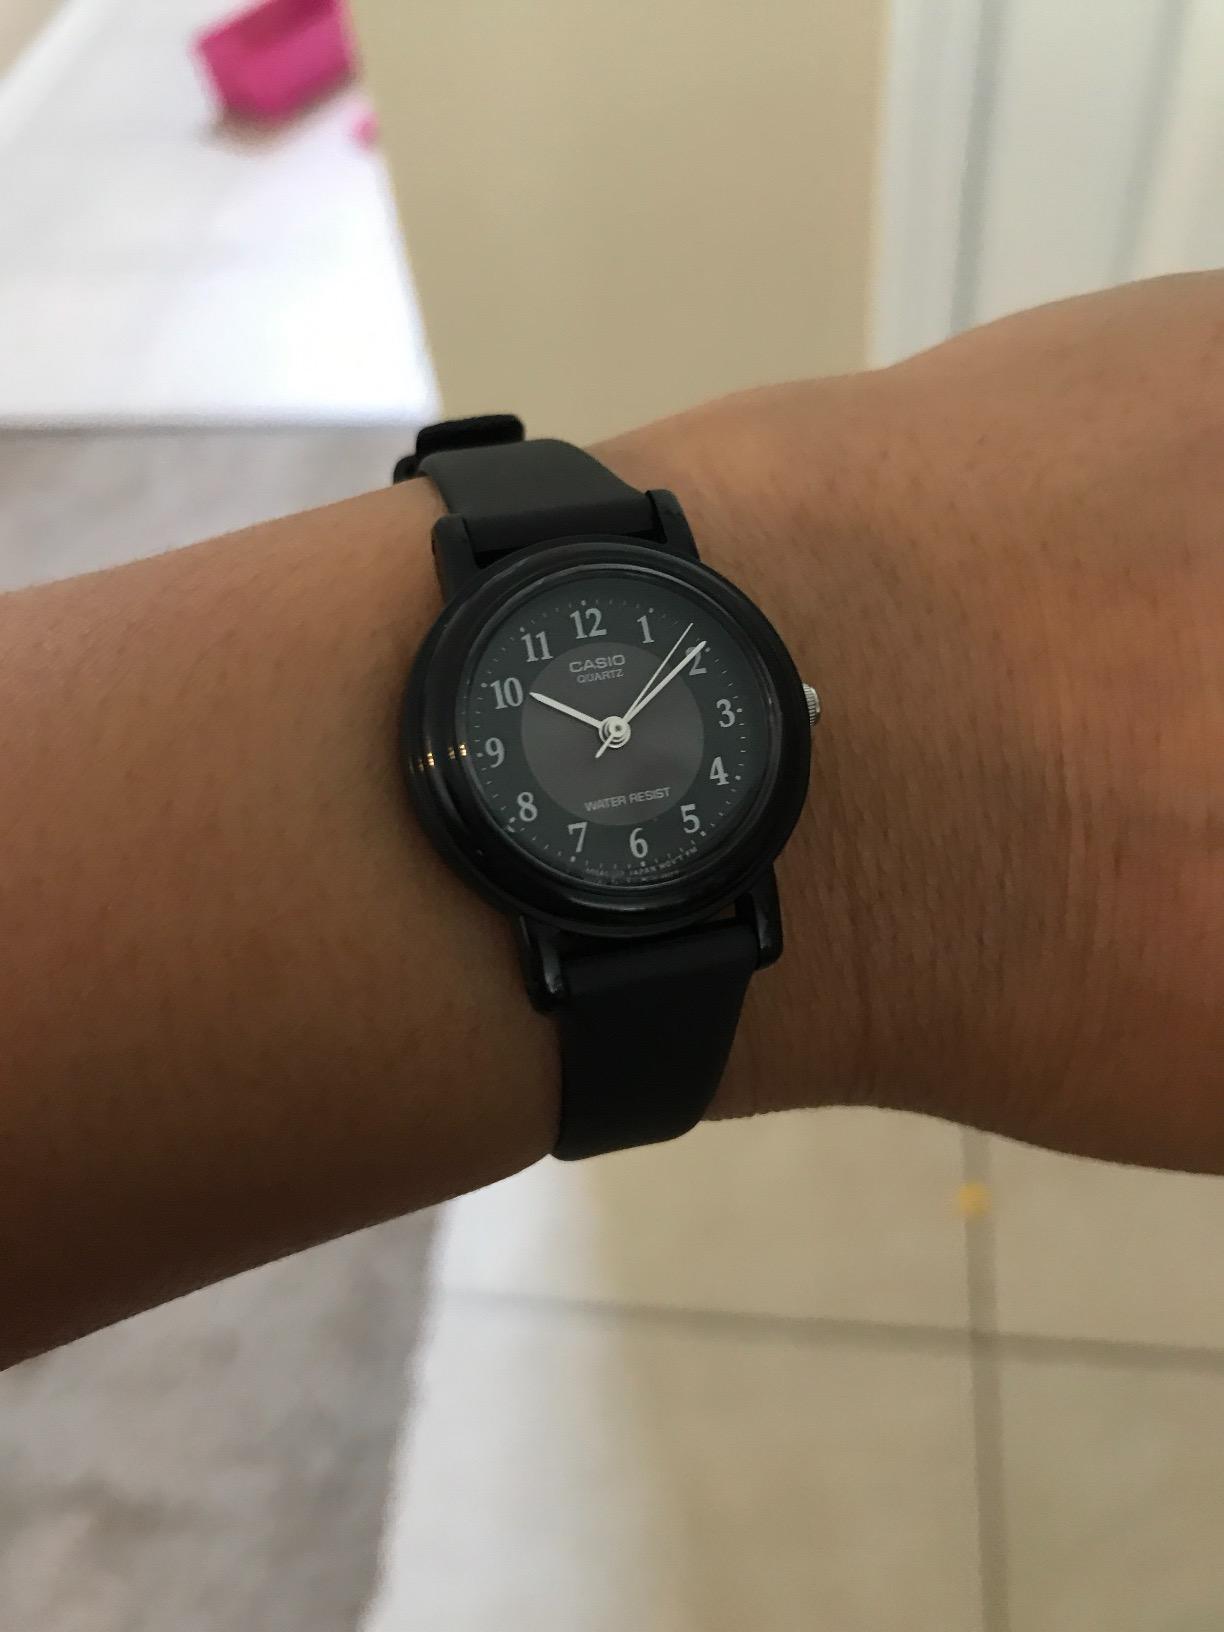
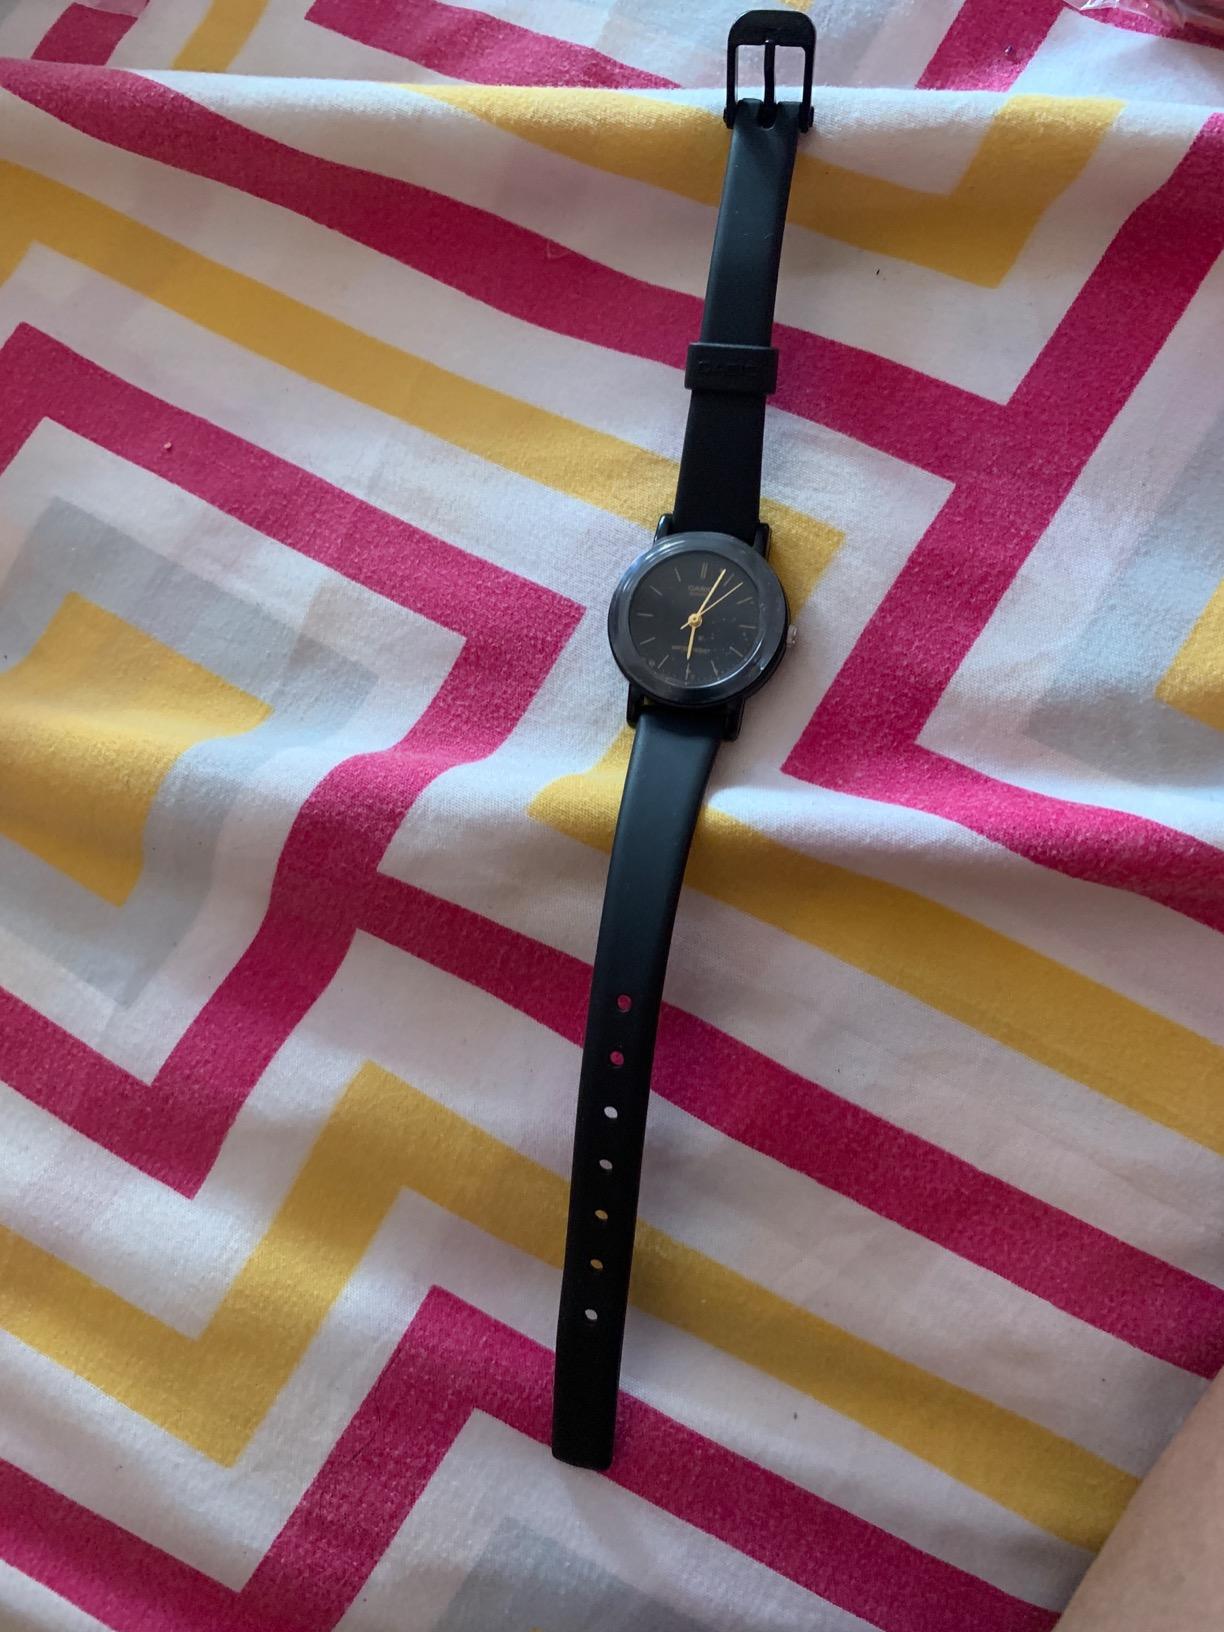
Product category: accessories_watch
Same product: no